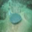
Label: ray